Old Bahama Channel

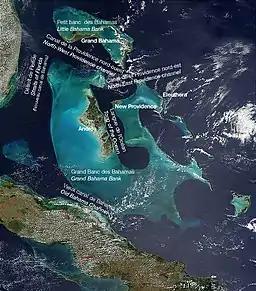
Straits and canals around the Bahamas Islands.

The Old Bahama Channel is a strait of the Caribbean region, between Cuba and the Bahamas.